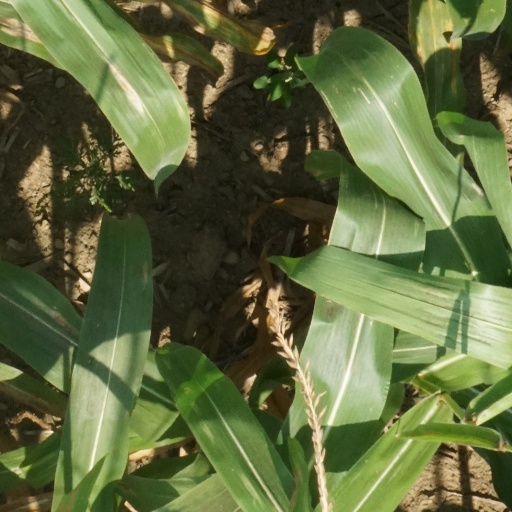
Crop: maize; corn